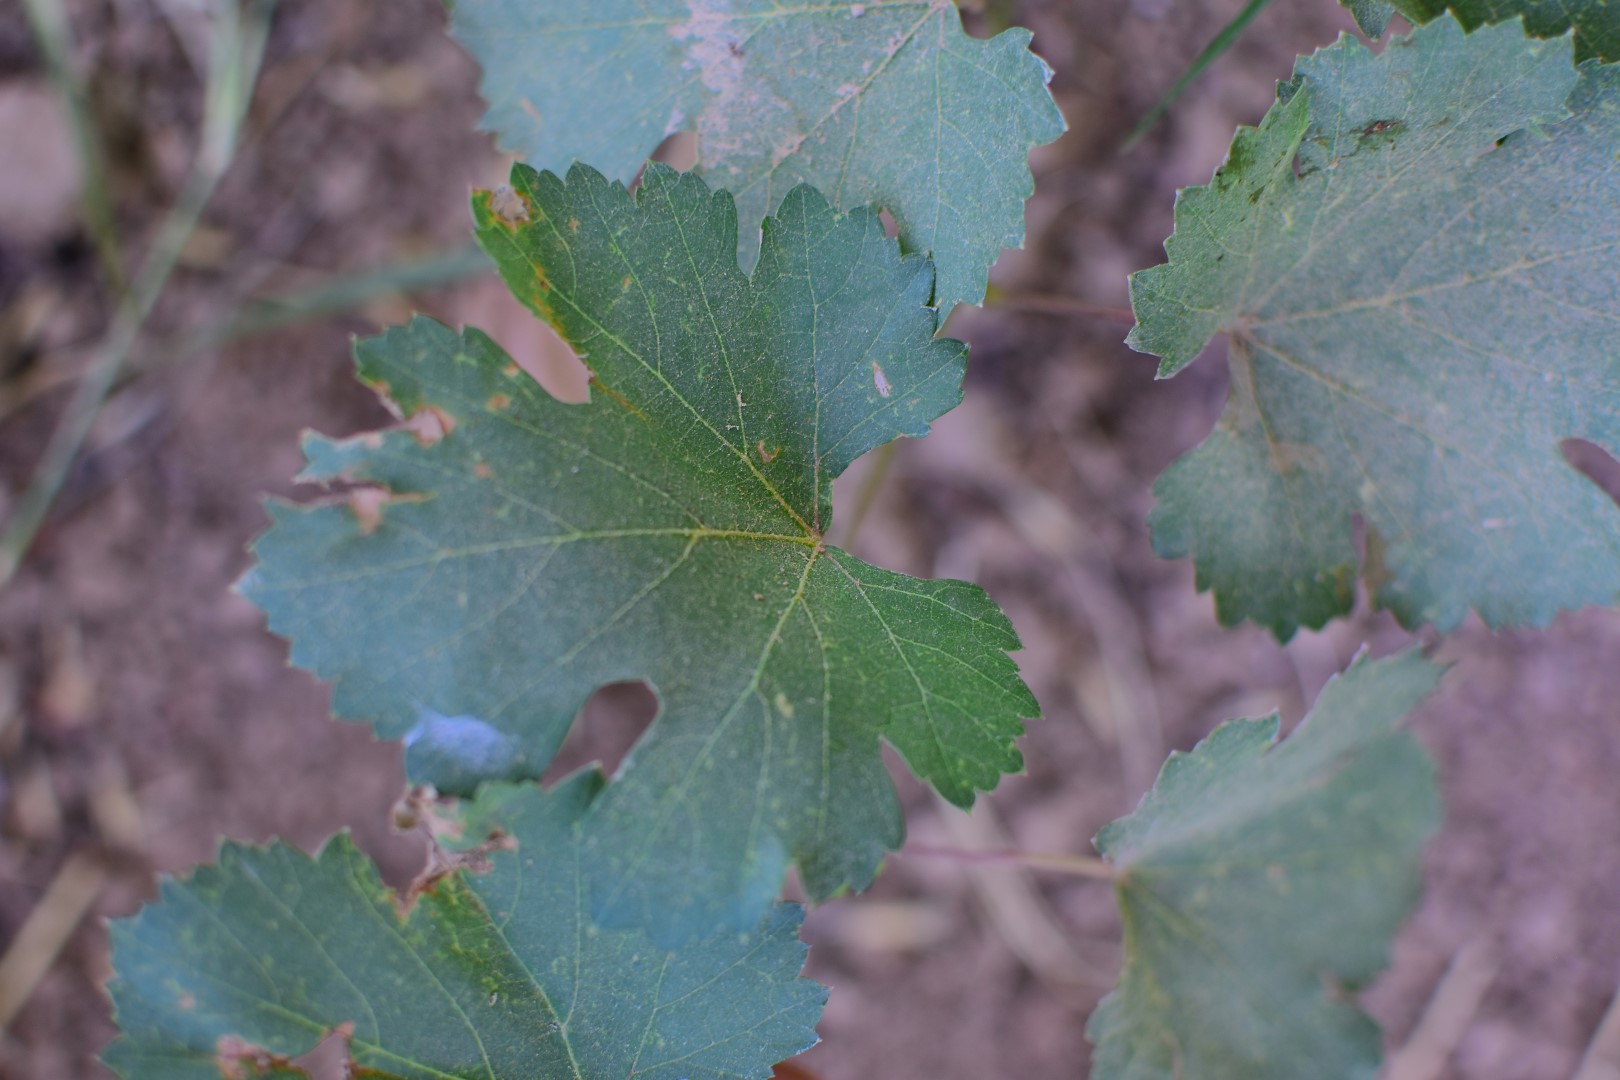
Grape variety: Frinsi